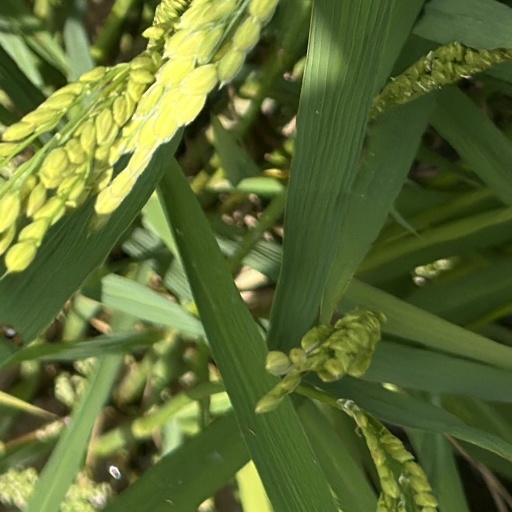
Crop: rice